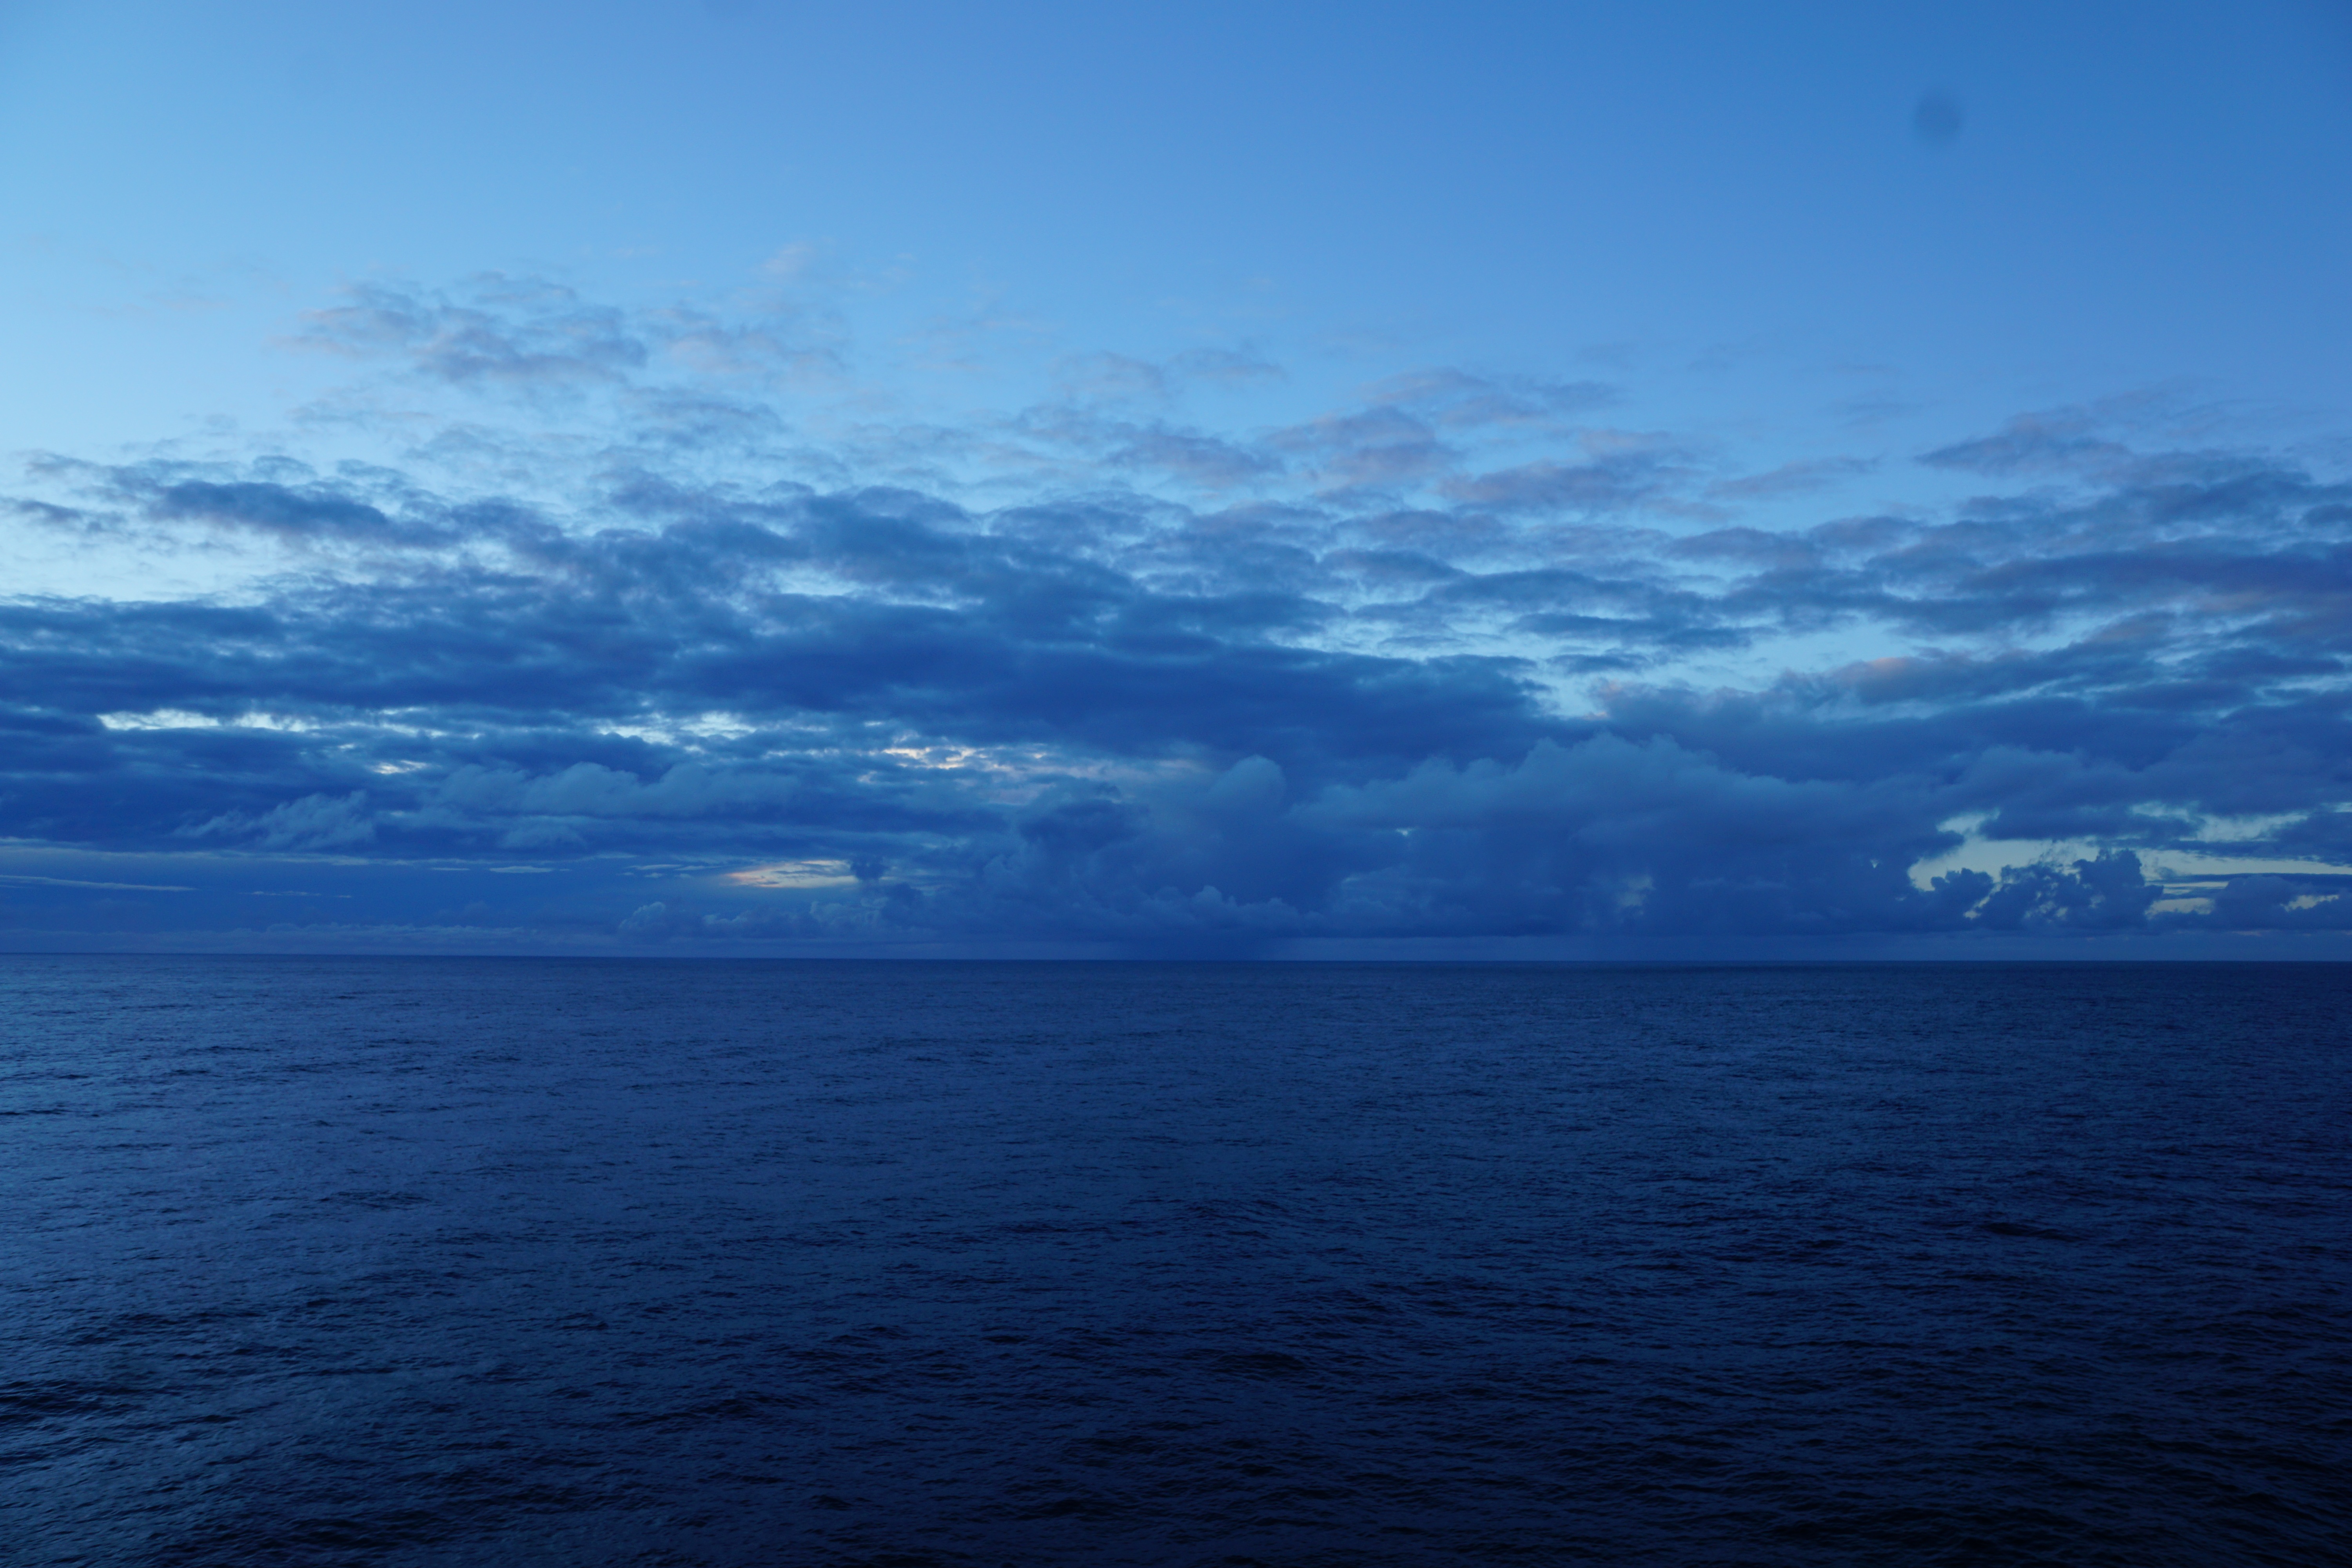
sea, coast, water, nature, ocean, horizon, cloud, sky, wave, lake, dawn, summer, dusk, weather, storm, bay, blue, body of water, cruise, grey, resort, sail, atlantic, cape, transatlantic, wind wave